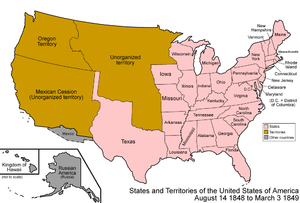
Cette page concerne des événements d'actualité qui se sont produits durant l'année 1848 du calendrier grégorien aux États-Unis.
Cet article retrace la chronologie de l'évolution territoriale des États-Unis. Il liste les modifications géographiques intérieures et extérieures de ce pays.